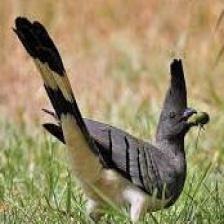
Species: GO AWAY BIRD
Scientific name: CORYTHAIXOIDES CONCOLOR